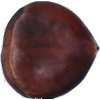
Label: chestnut